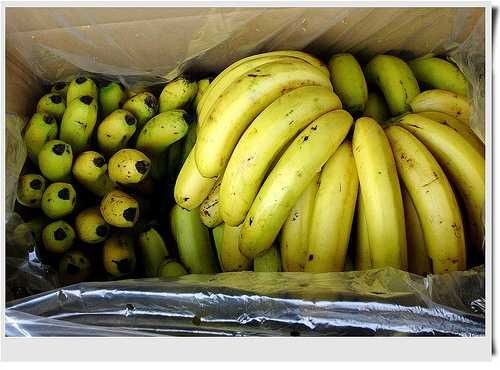
Label: Banana